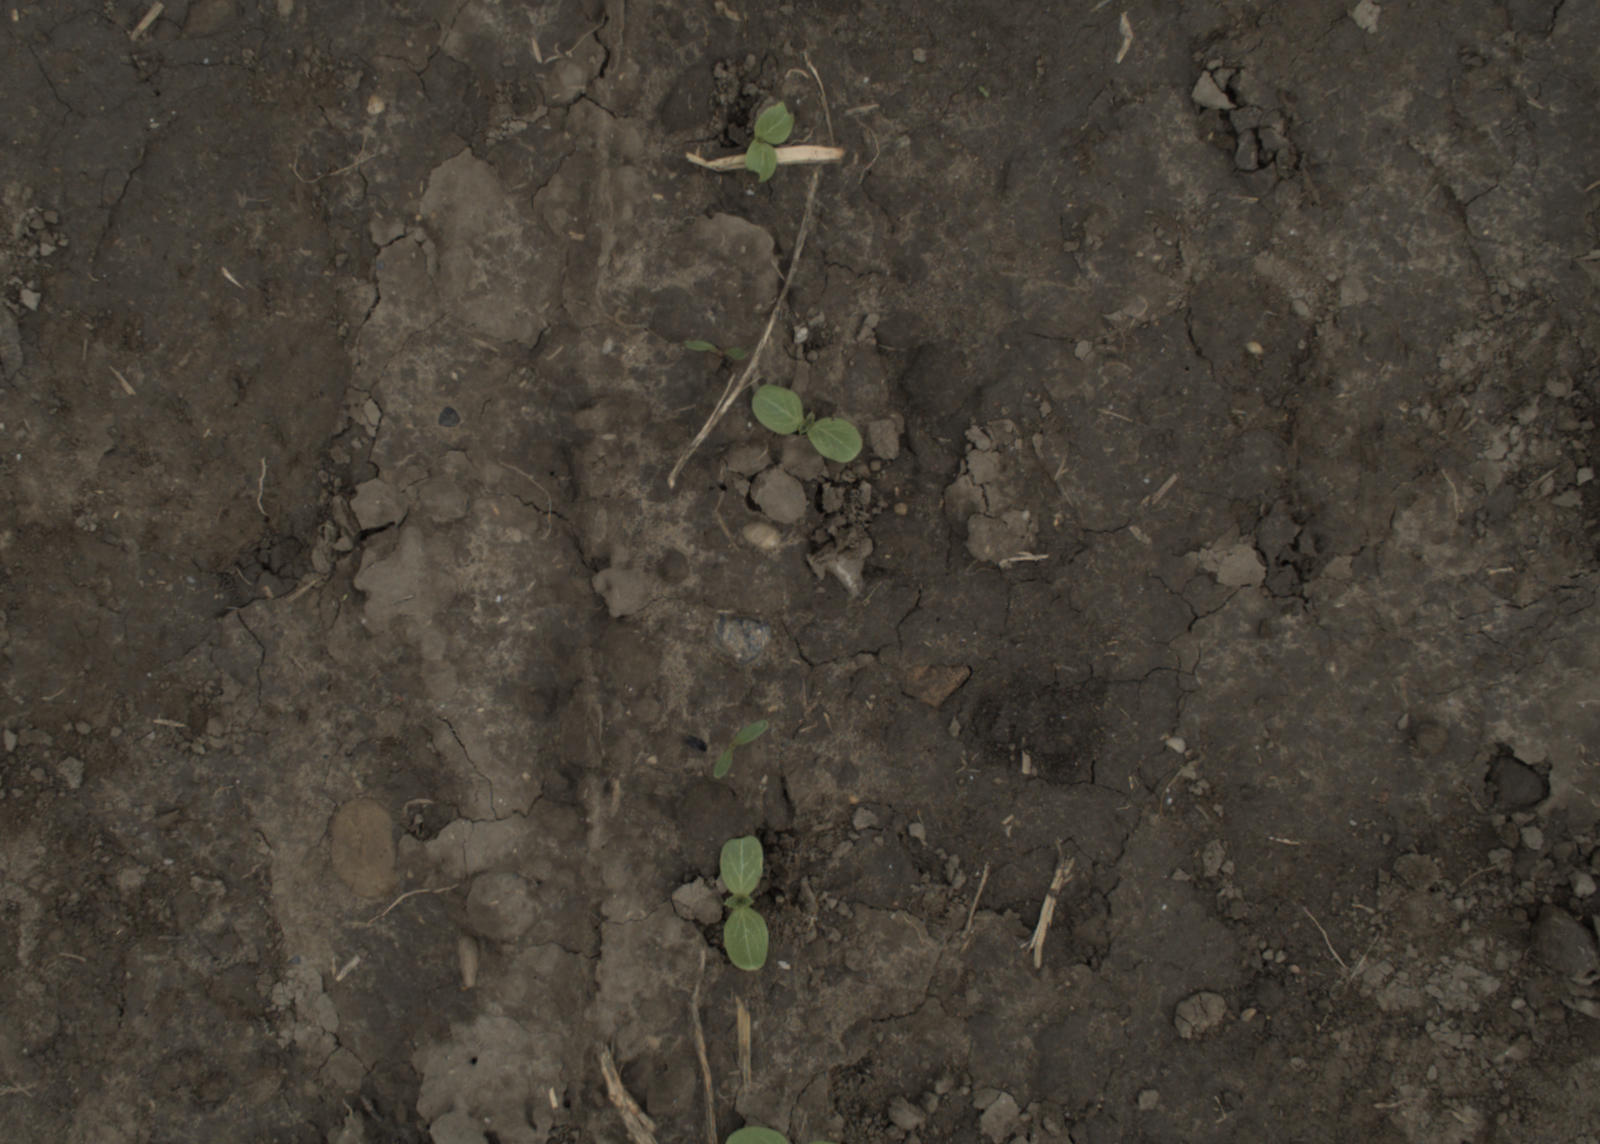
Capture date: 29.09.2021 13:50:24
Weather: cloudy
Wind: medium
Seeding date: 02.09.2021
Plant canopy height (mm): 954